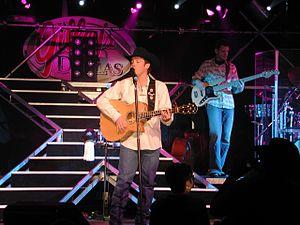
Ernest Clayton "Clay" Walker Jr. est un artiste américain de musique country. Il fit ses débuts en 1993 avec le single What's It to You qui se classa à la première place du Billboard Hot Country Singles & Tracks.